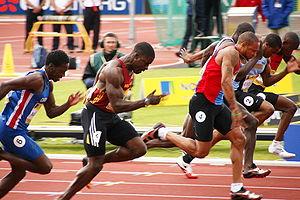
Dwain Anthony Chambers est un athlète britannique spécialiste des épreuves de sprint.
Rikki Fifton est un athlète britannique, spécialiste du sprint.
Christian Malcolm est un athlète britannique, spécialiste du sprint et en particulier du 200 m. Il mesure 1,74 m pour 67 kg. Son club est le Cardiff AAC.